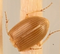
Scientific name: Amara quenseli
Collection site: Onaqui NEON (ONAQ), plot ONAQ_018